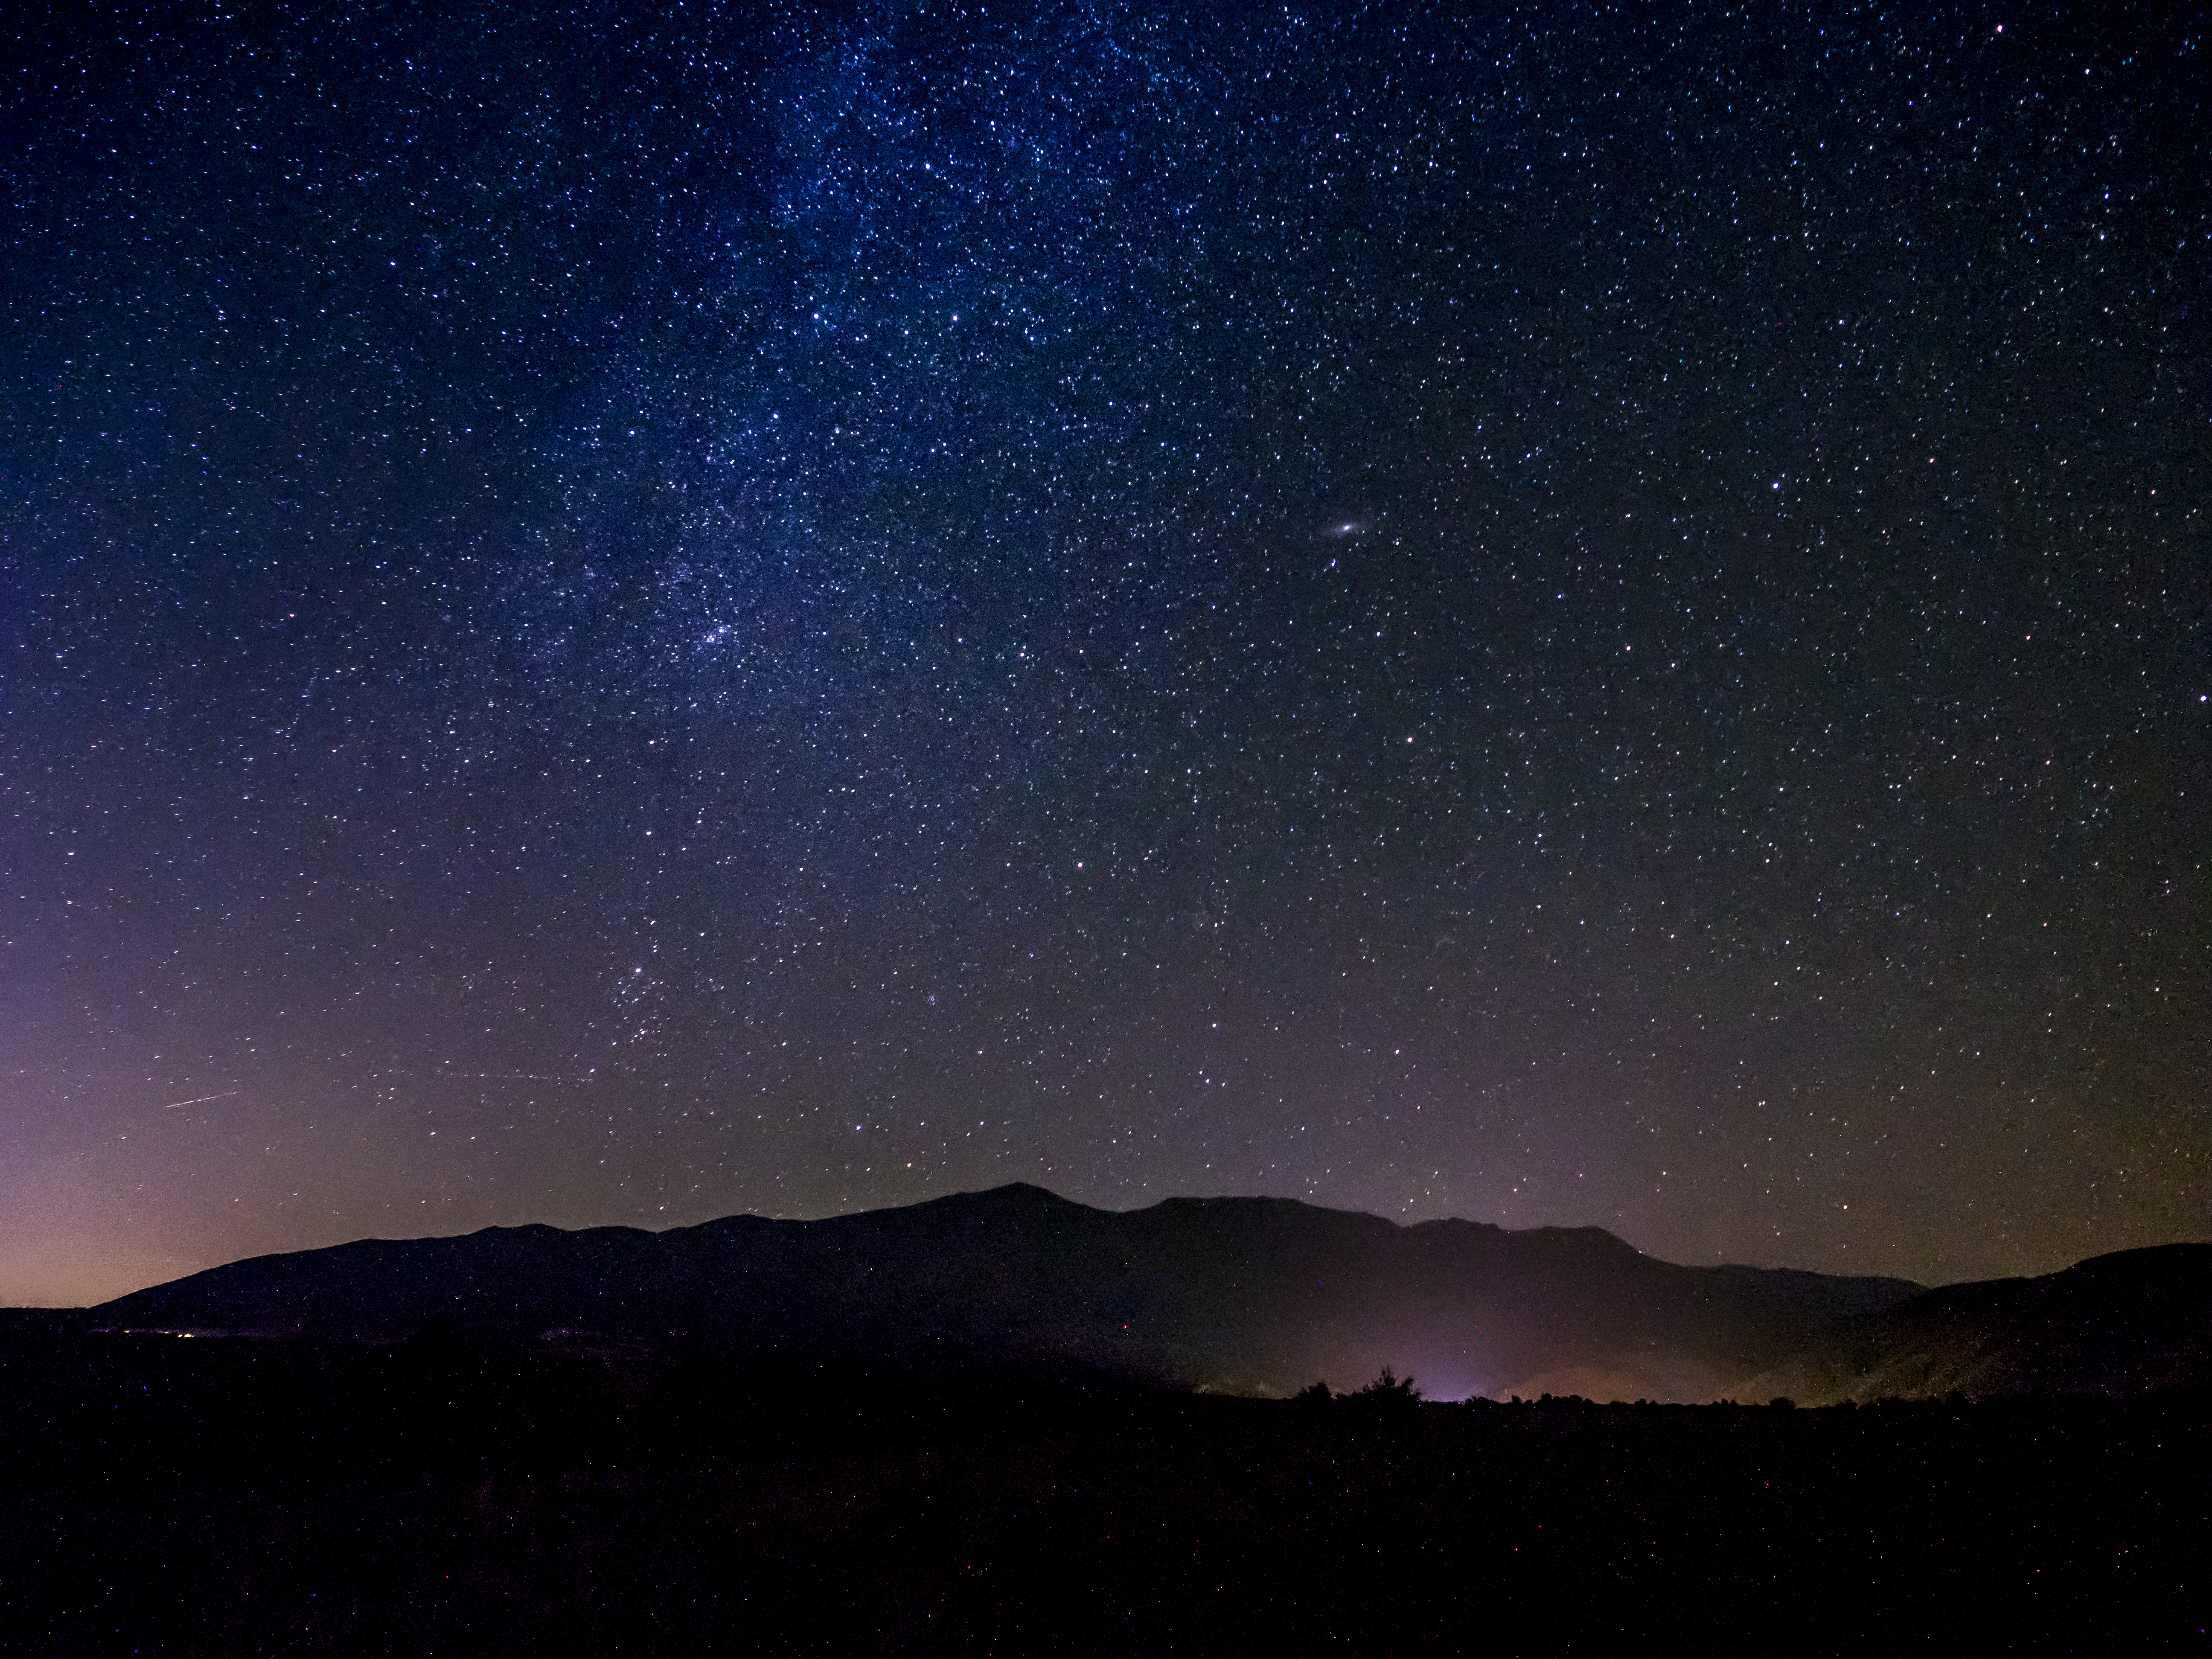
night, milky way, stars, mountain, sky, nature, atmosphere, astronomical object, star, horizon, dawn, galaxy, darkness, astronomy, outer space, space, midnight, universe, landscape, computer wallpaper